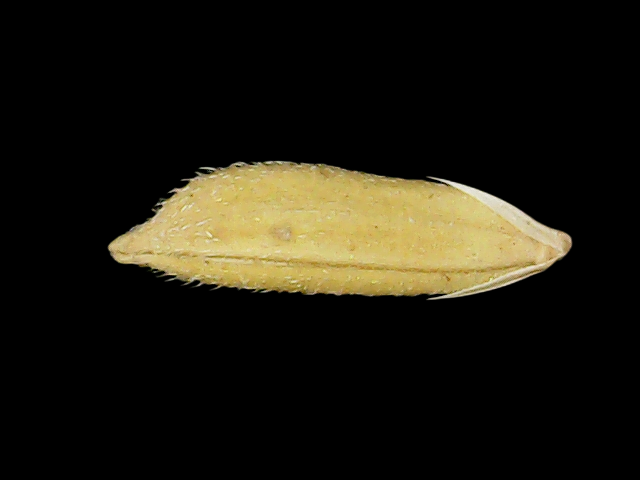
Rice variety: Binadhan17